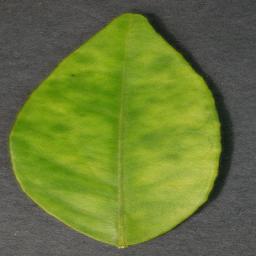
Label: Orange___Haunglongbing_(Citrus_greening)